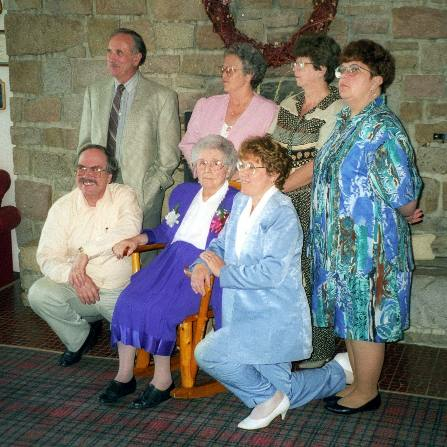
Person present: Yes